Hampton-on-Sea

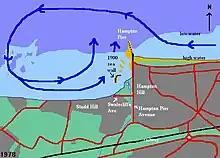
Possible eddy during 9–10 knot tide race at Hampton, based on 1978 map

The cause of the erosion and flooding which eventually drowned this development was the original Hampton Pier. The ebb and flow of tidal streams is powerful in the shallow Thames Estuary, where its tidal waters are caught in the vortex of the tidal push from Atlantic waters via both the north and south of the British Isles. Off Herne Bay, the running ebb current moves at 10.15 knots, and the flow at . Where strong currents meet and divide, or are disrupted by uneven coastal features, there are eddies. After Hampton Pier was first built, the flow running west along Herne Bay beach dropped its sand and pebbles on the east side of the pier instead of replenishing beach material in front of the new development. Subsequently, after being forced into a loop around the pier-end it was possibly forced into a shoreward eddy by deep-water currents. That means that at a certain point in the flow-tide it could have continued briefly westward past Hampton-on-Sea, then turned inshore and looped back strongly eastwards along the beach towards Hampton Pier Avenue, eroding land at Hampton-on-Sea and then turning north along Hampton Pier Avenue and the pier, carrying soil with it. It is said that the later shortening of the pier was not enough and that erosion will continue, so such an eddy may explain the need for today's shore defences along the north end of Hampton Pier Avenue. An additional possibility is related to the strong ebb flow's history of removing the headlands of Herne Bay's original bay before the 19th century. This current moving east, being baulked and turned north suddenly by the new sea defences of Hampton Pier Avenue and Hampton Pier, might easily erode the little Hampton-on-Sea bay in default of the Hampton Pier headland. Both the above theories allow for scoured coastal material to be removed to deeper waters to the north of Hampton-on-Sea by the ebb tide and by the occasional eddy, besides being dropped at Long Rock by an alternate normal east–west flow tide. When there are exceptional conditions on top of these tidal streams, for example a low pressure system causing higher water level coinciding with strong north-westerly winds, coastal flooding can occur.